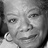
Emotion: neutral